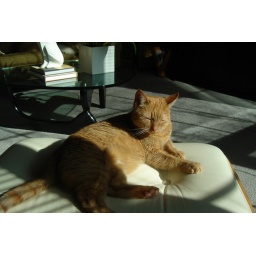
Our orange tabby taking a nap on the Eames lounge in the sun.